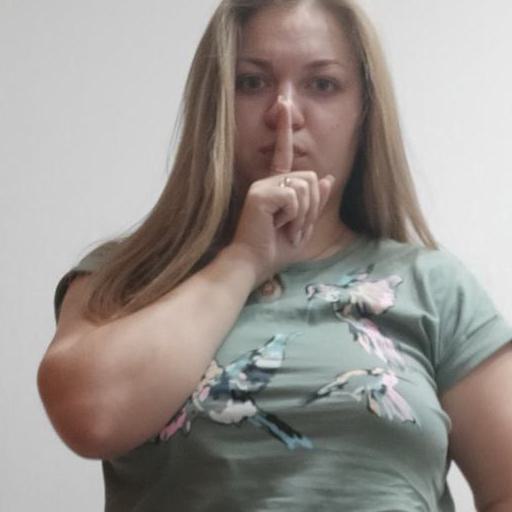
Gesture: mute